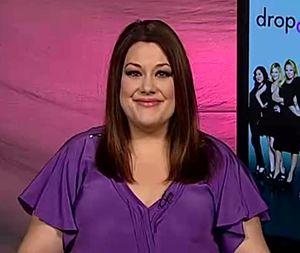
Brooke Elliott est une actrice et chanteuse, née le 16 novembre 1974 à Fridley en Minnesota. Elle est connue pour son rôle de Jane Bingum, héroïne de la série télévisée Drop Dead Diva sur Lifetime.